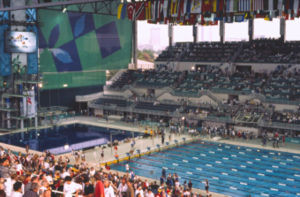
Konkurrencesvømmestævne
OL i Atlanta 1996, svømning
Et svømmestævne er en sportskonkurrence hvor der konkurreres i svømning. Der findes svømmestævner for børn, unge, voksne og ældre, og i Danmark afholdes både svømmestævner for amatører og professionelle. Dansk Svømmeunion arrangerer hvert år en række mesterskaber, og derudover arrangerer svømmeklubber stævner, f.eks. for klubbens egne svømmere.